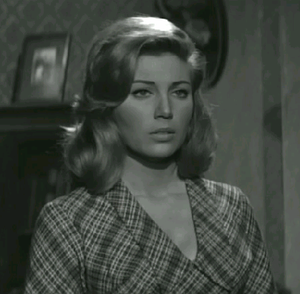
Wandisa Guida, née le 21 avril 1935 à Trani dans la région des Pouilles en Italie, est une actrice italienne.